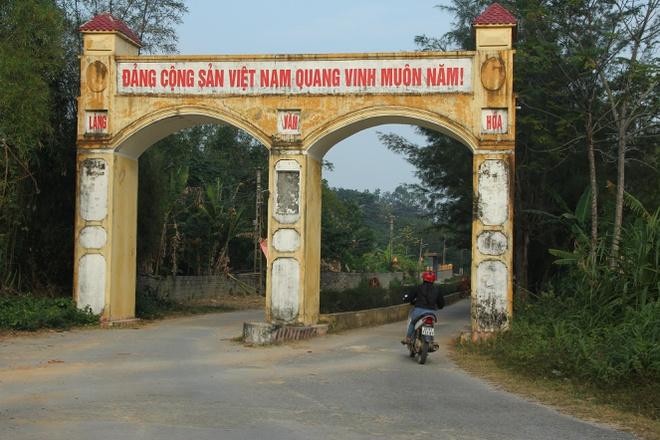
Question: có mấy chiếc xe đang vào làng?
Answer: có một